Question: Please indicate a possible affordance area of the bench that can be used for sitting on
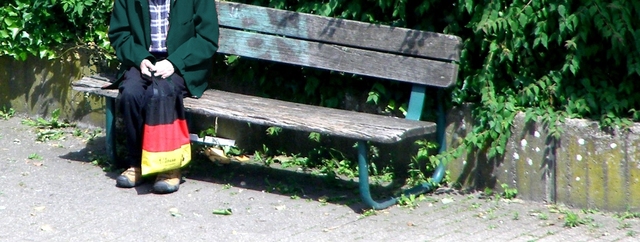
Answer: [83.5, 67.5, 438.5, 148.5]